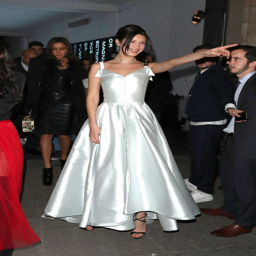
equestrian at show during event